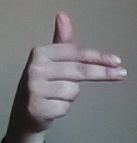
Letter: ghain